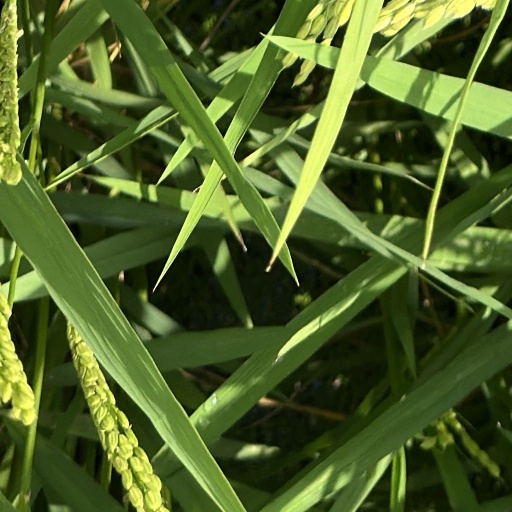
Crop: rice